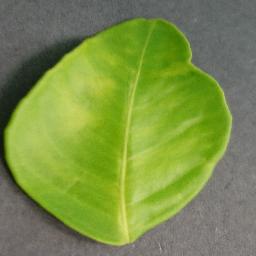
Label: Orange___Haunglongbing_(Citrus_greening)